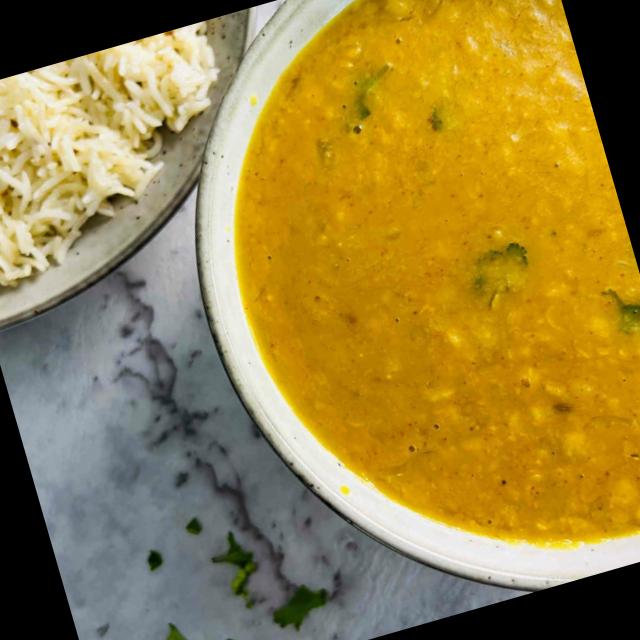
Dish: dal_makhani